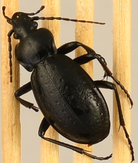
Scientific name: Carabus taedatus
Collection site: Niwot Ridge NEON (NIWO), plot NIWO_013